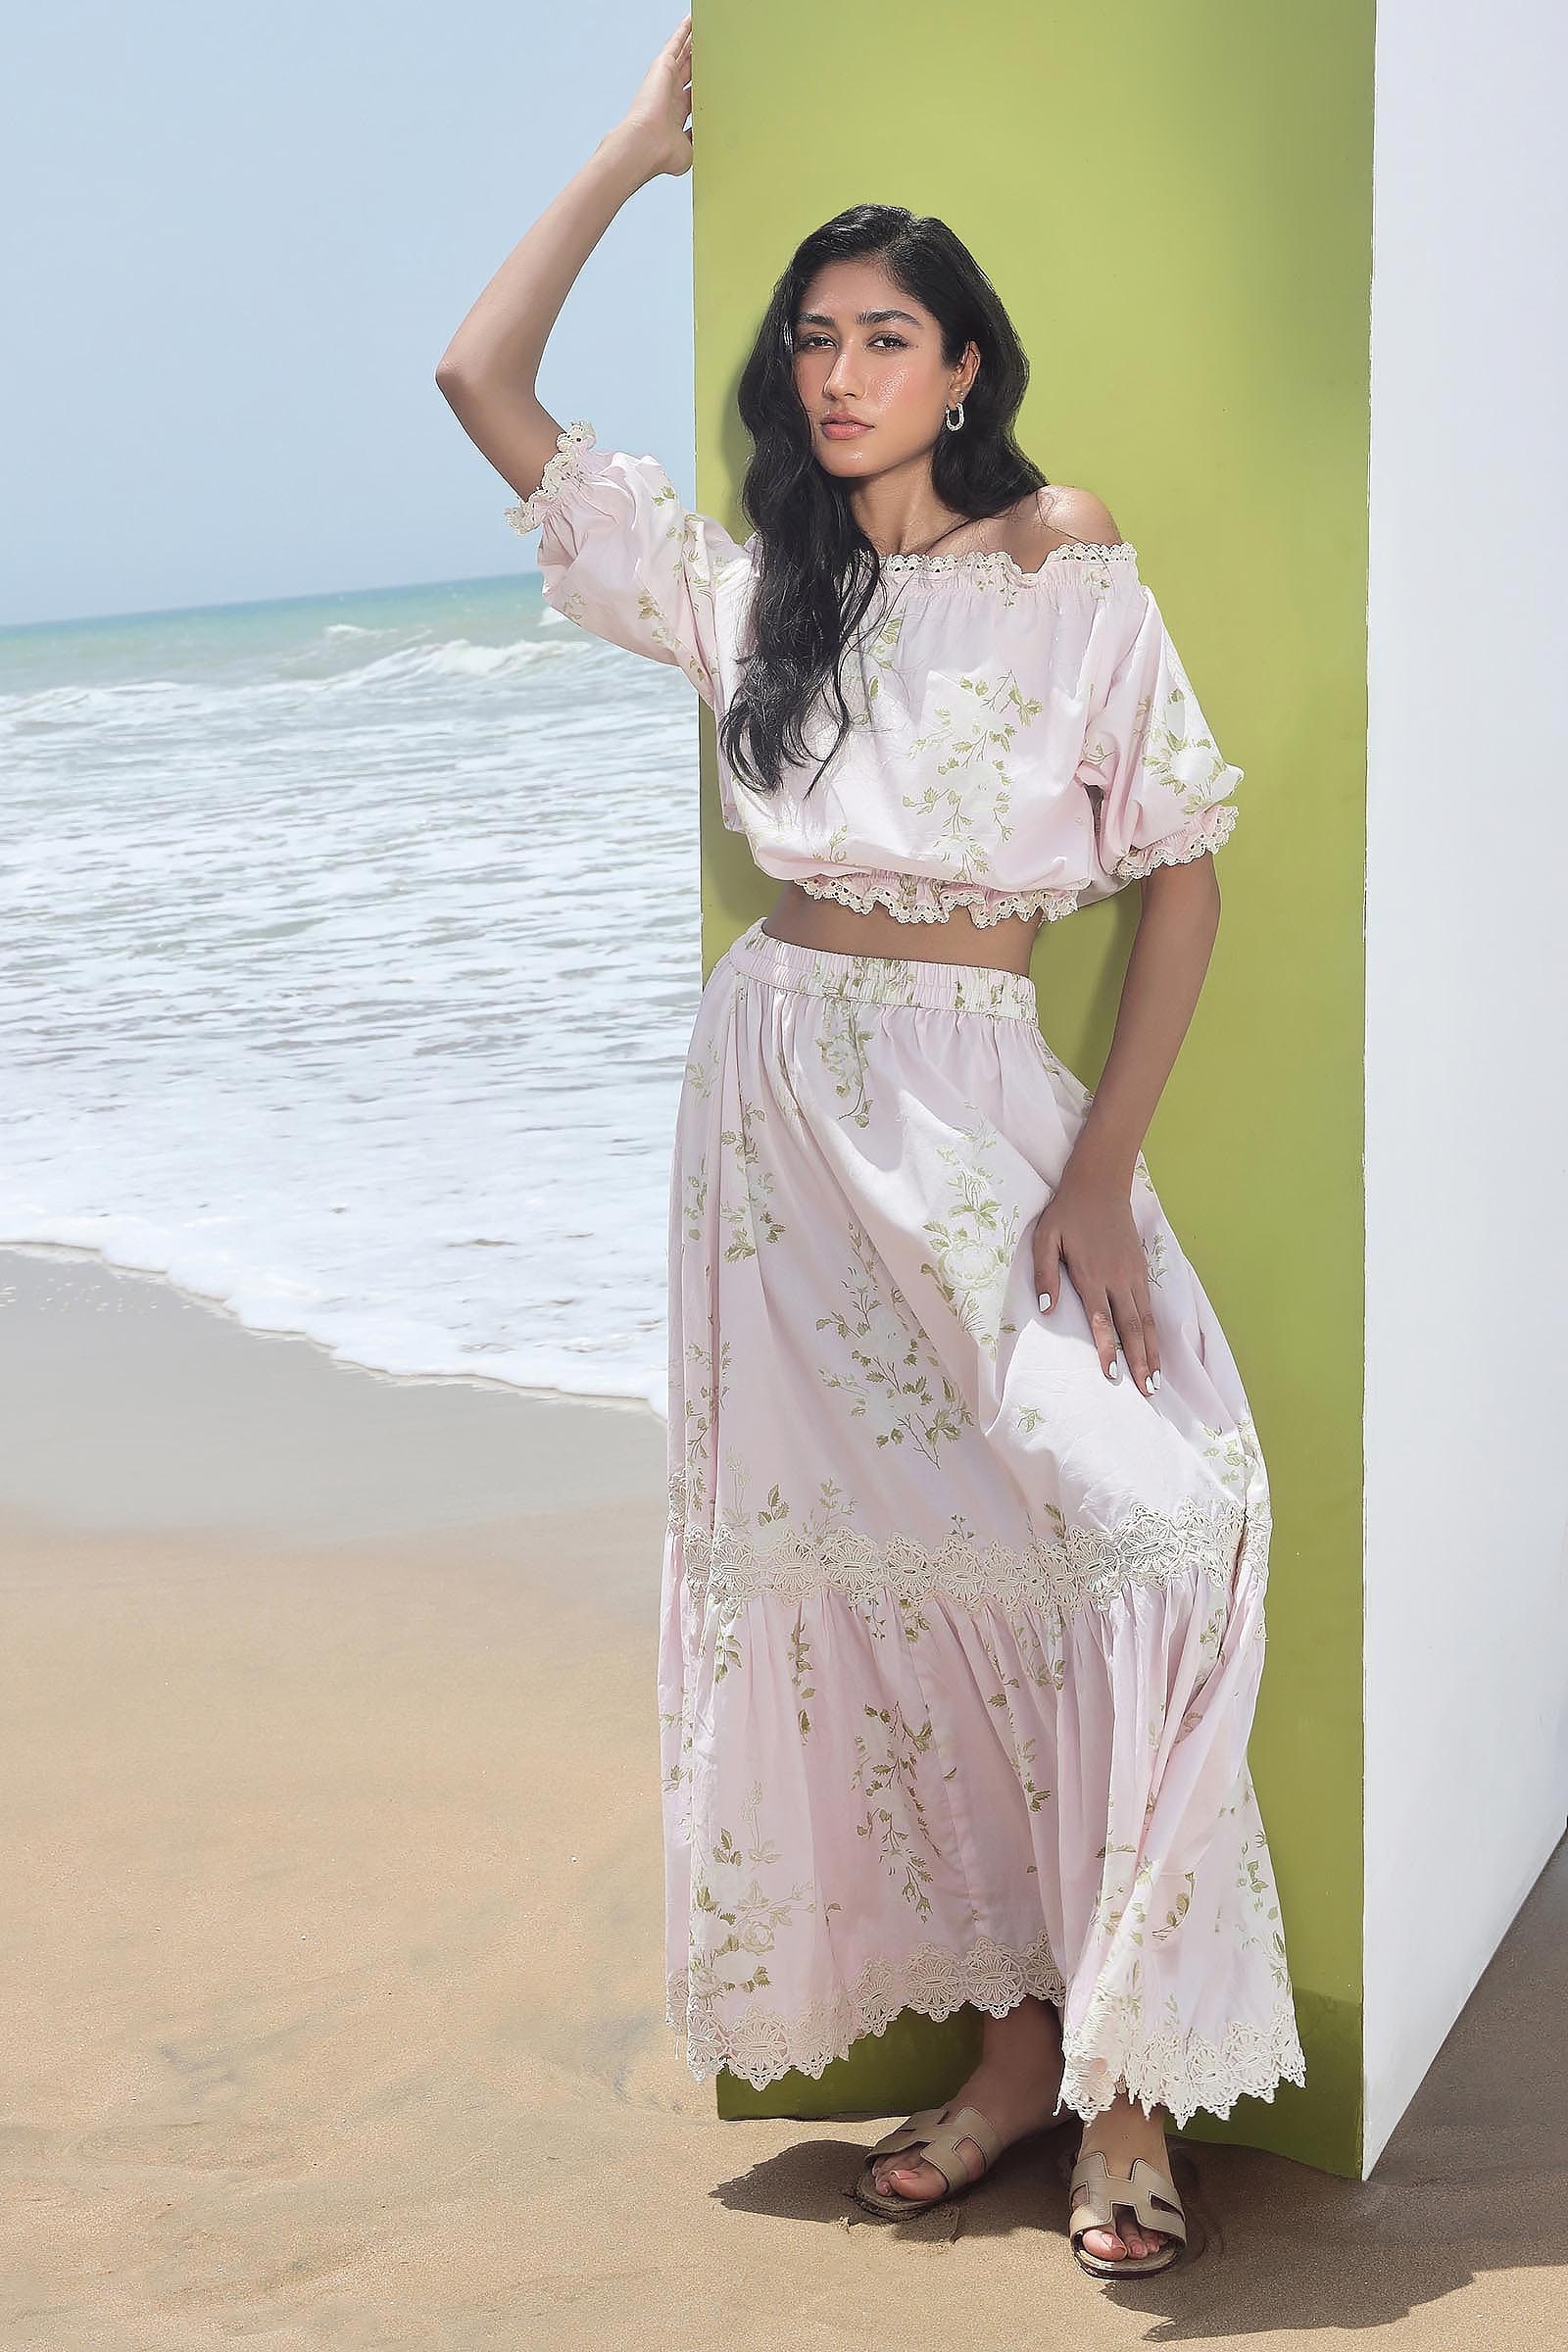
pink sandra off the shoulder crop top